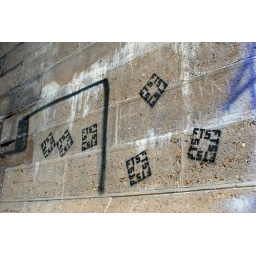
On a bridge wall in Norwich.